Jean-Pierre Lévy (resistance leader)

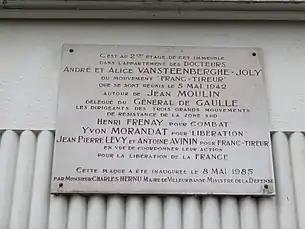

In January 1942 Lévy met with Jean Moulin at Avignon. Moulin had been tasked by Free French leader Charles de Gaulle with coordinating French resistance movements. Lévy agreed with this goal and played an important role in negotiating co-ordination agreements with other organisations. Lévy secured weapons drops from the British intelligence services to support Franc-Tireur sabotage raids against German and Vichy forces in late 1942. He was arrested in Lyon but released when his co-accused accepted full responsibility. Lévy was arrested again on Christmas Eve but released by mistake and went into hiding after an arrest warrant was issued for him.